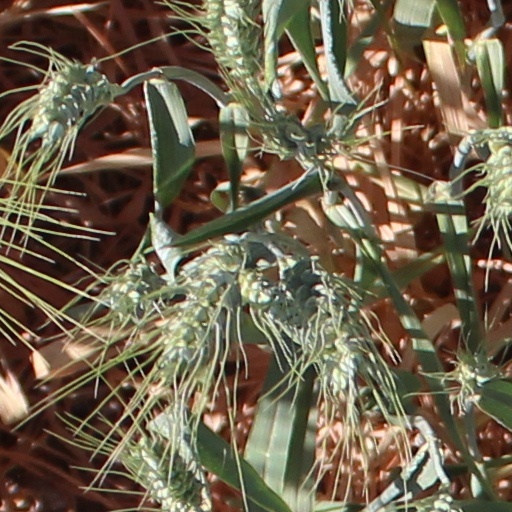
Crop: wheat